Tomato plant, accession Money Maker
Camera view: vertical (180 deg); turntable rotation: 300 degrees
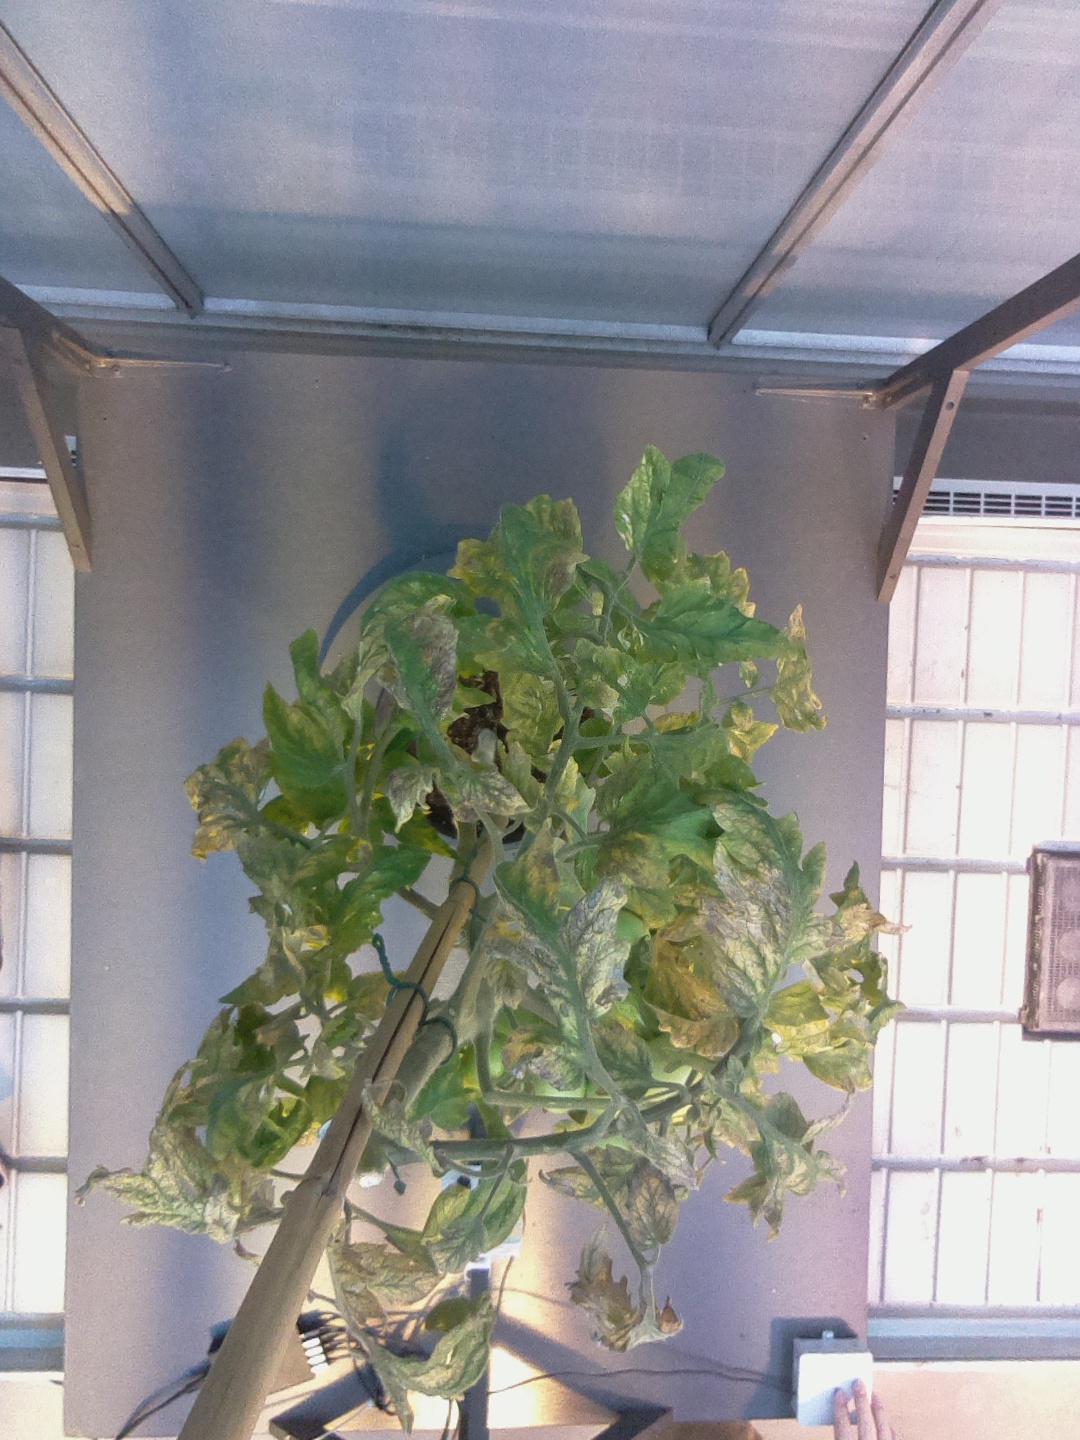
BBCH growth stage 79: 90% -100% of final fruit size